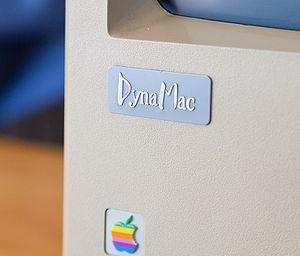
Un Clone Macintosh est un ordinateur conçu par un autre constructeur qu'Apple mais utilisant tout de même les ROMs et systèmes Macintosh.